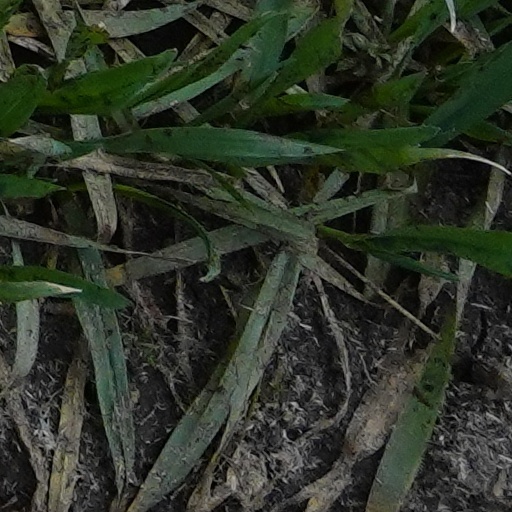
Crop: wheat